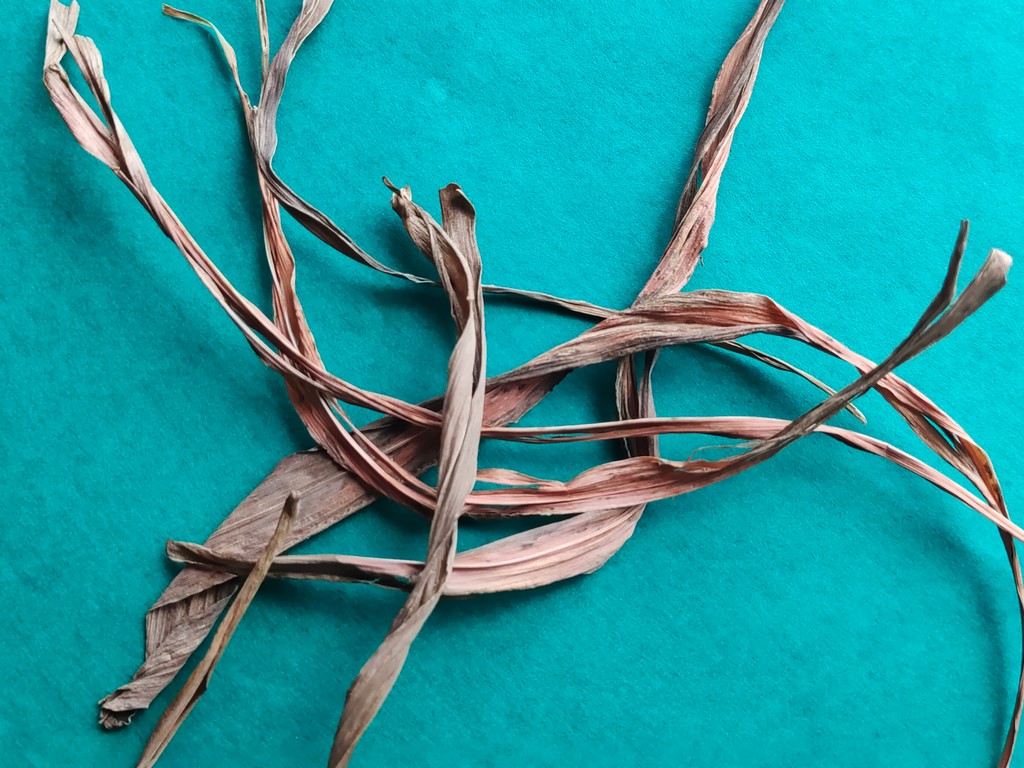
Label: Dried